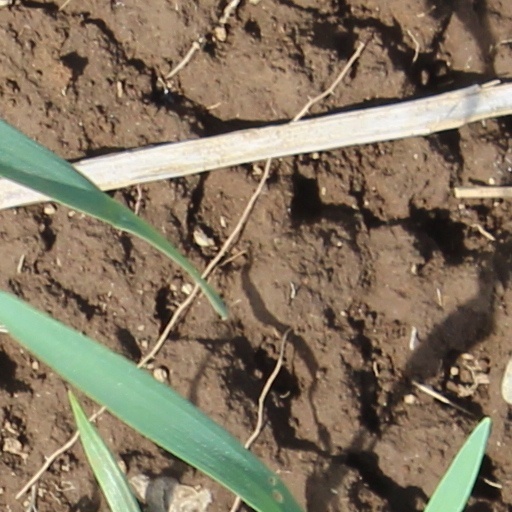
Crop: wheat